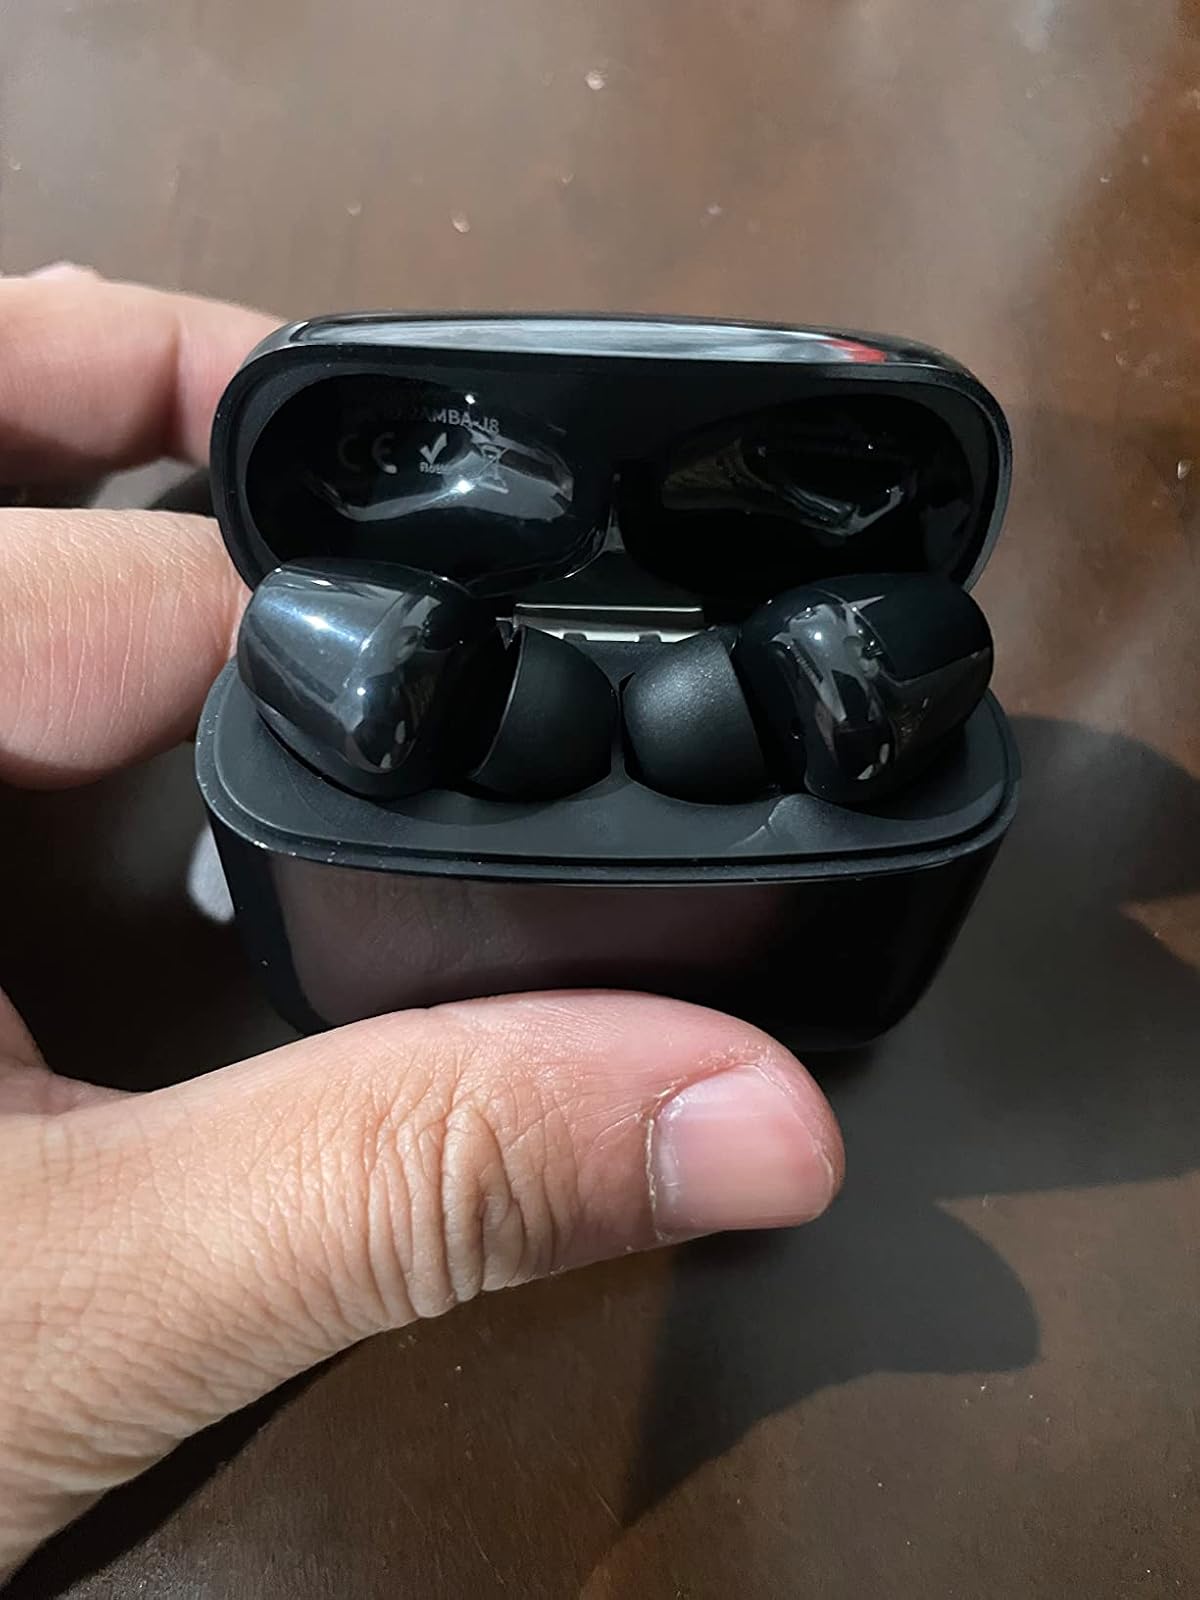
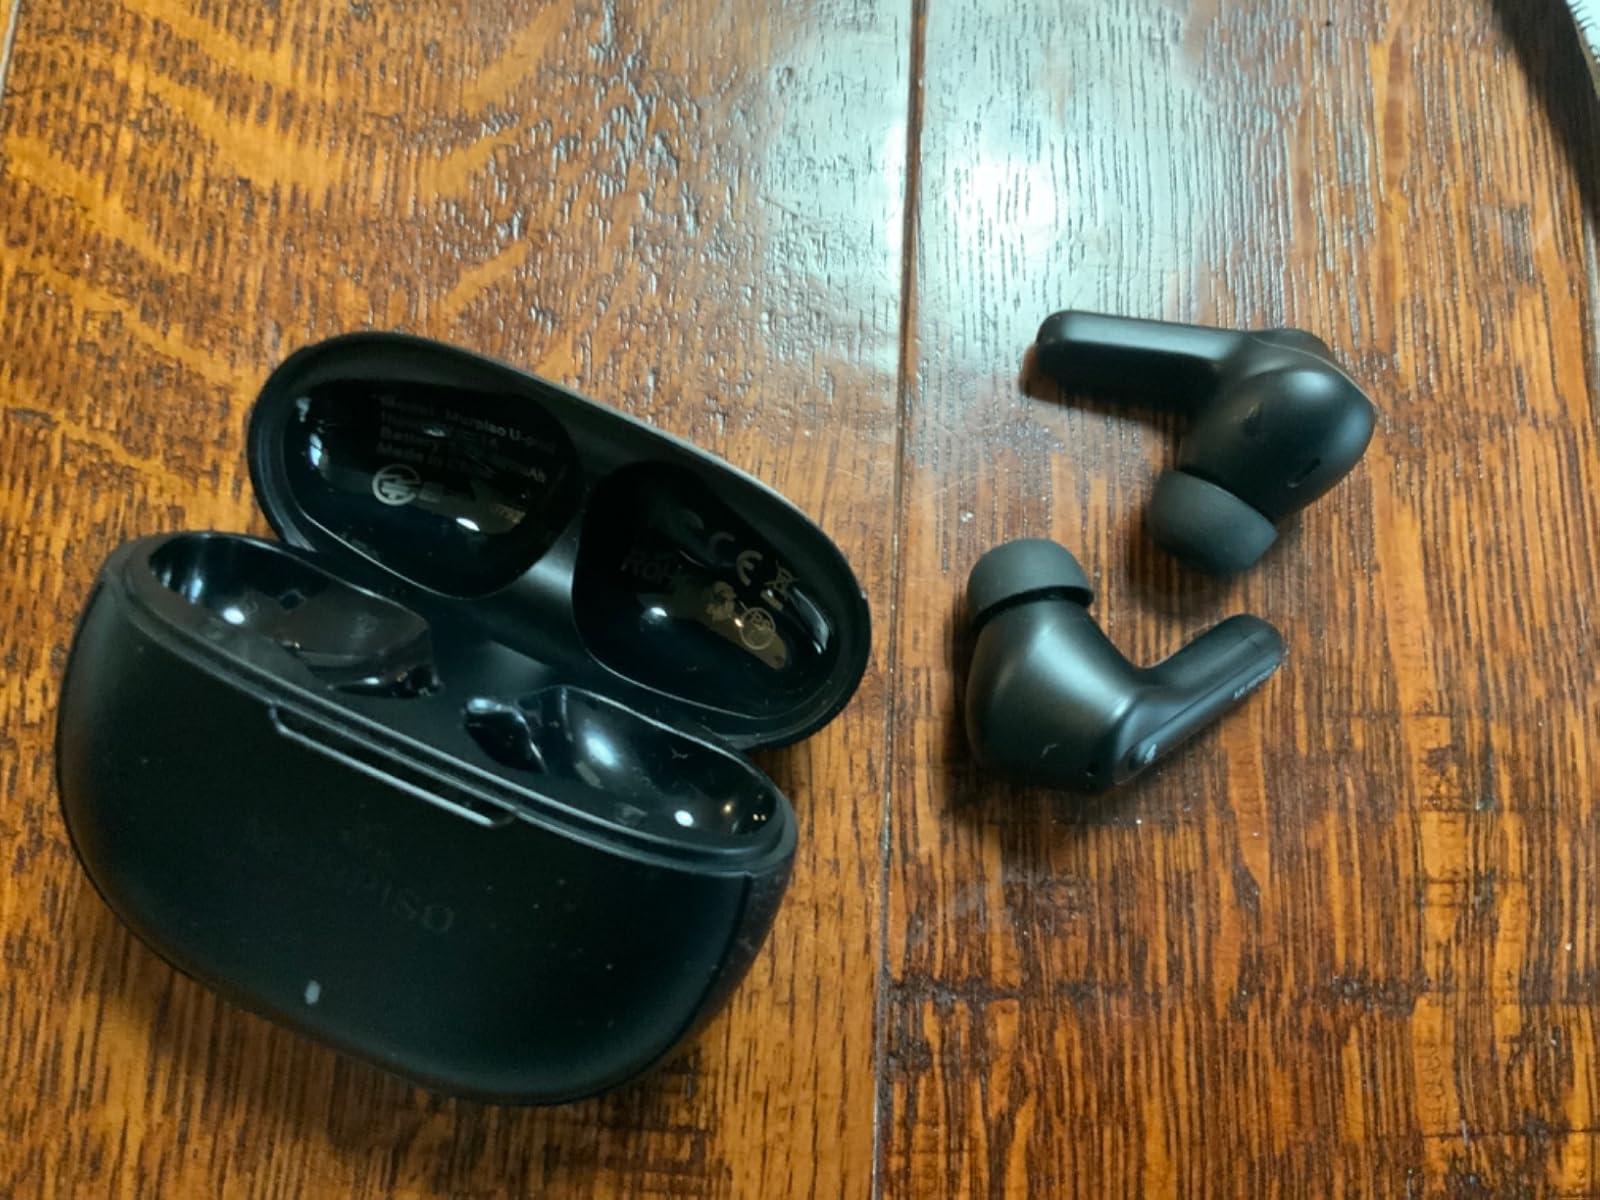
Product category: earbuds
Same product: no